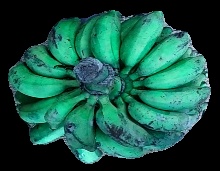
Variety: rasbale
Grade: grade3